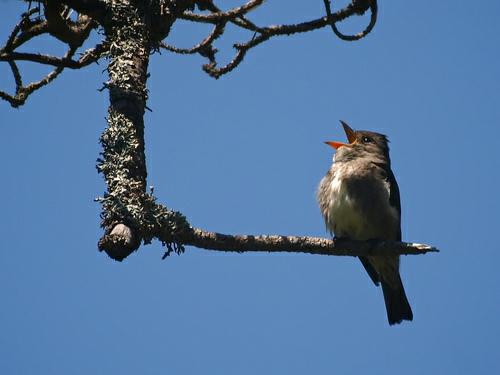
A photo of a olive sided flycatcher